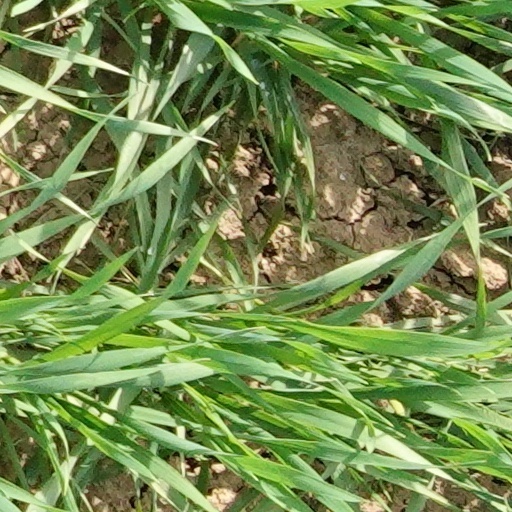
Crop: wheat